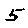
Label: 5